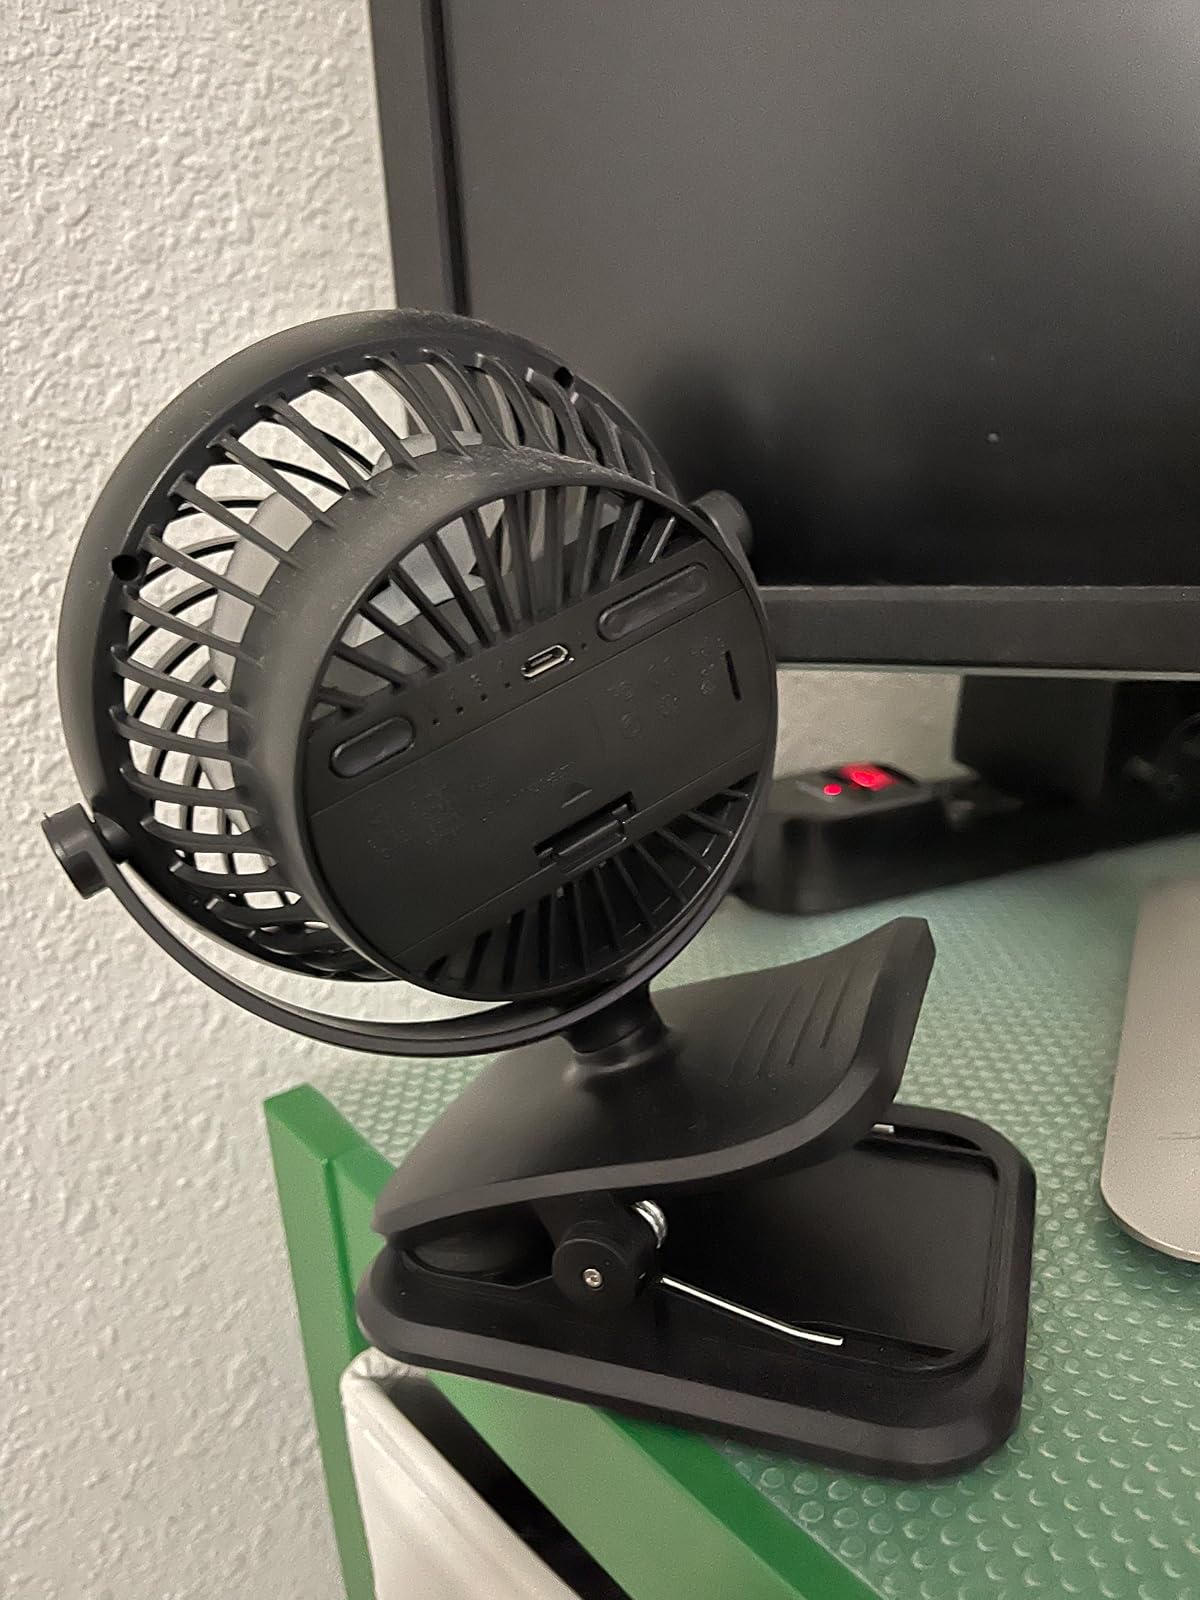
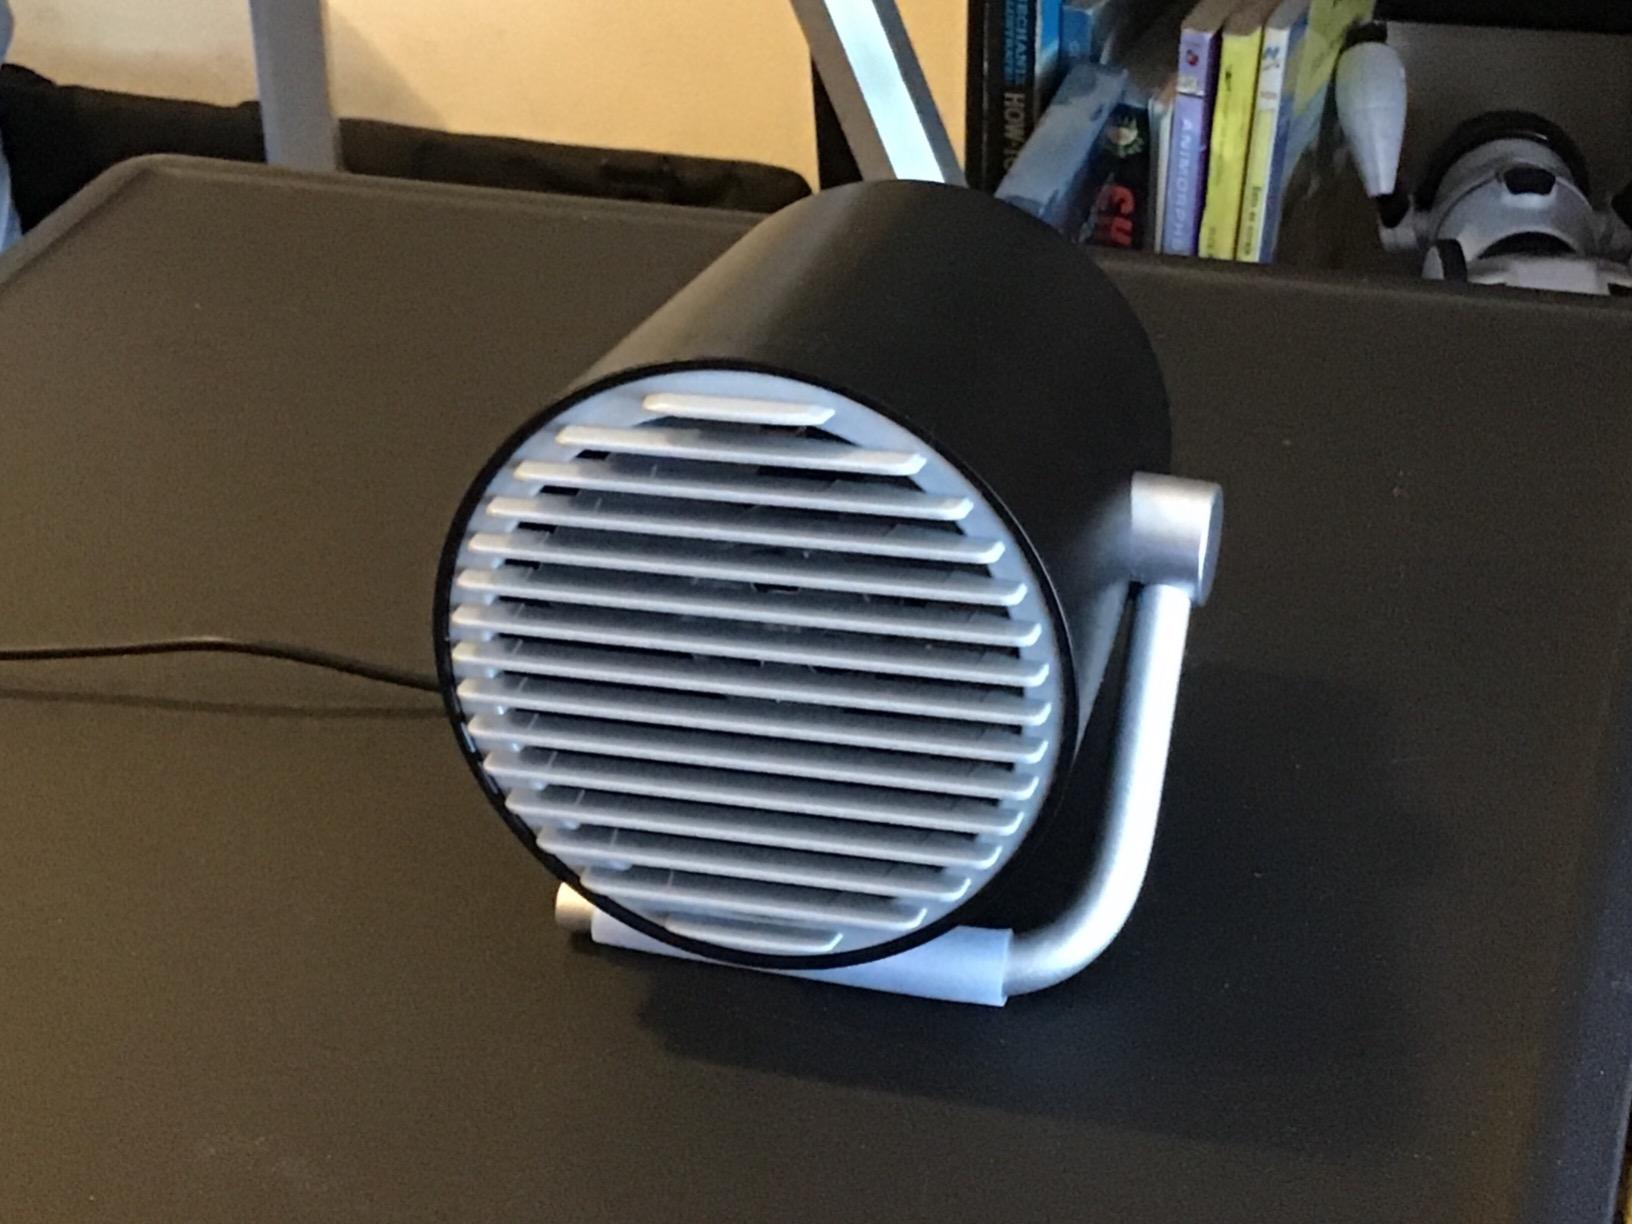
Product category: fan
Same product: no